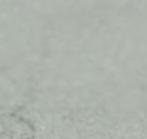
Surface type: asphalt